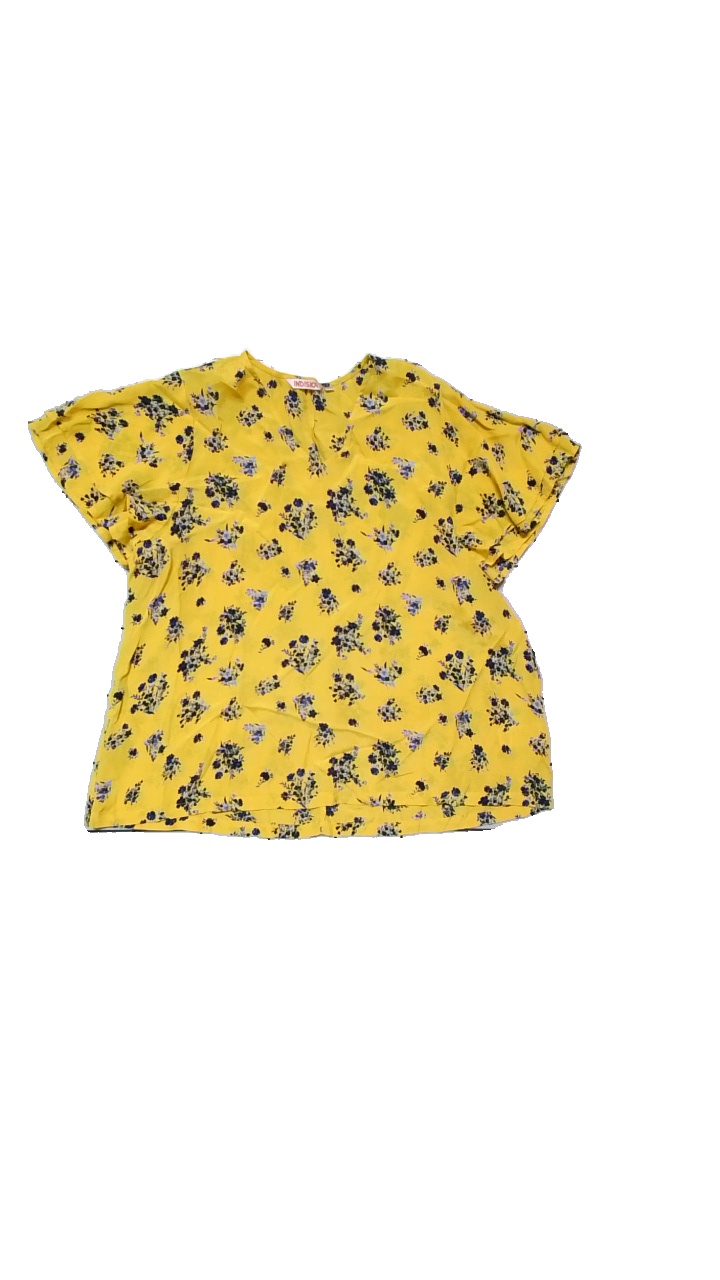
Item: Blouse (Ladies)
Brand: Indiska
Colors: Yellow, Blue, Multicolor
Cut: V-collar
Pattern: Floral print
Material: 100% viscose
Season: Summer
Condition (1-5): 4
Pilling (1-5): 5
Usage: Reuse
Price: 50-100